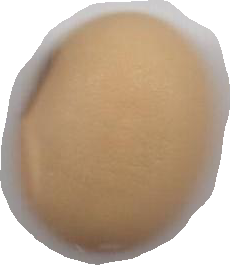
Variety: Anjasmoro